Kevin Saunders

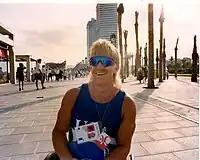
Kevin Saunders in the Olympic/Paralympic Village prepares for the 1992 Barcelona Paralympic Games.

In 1983 (two years after his injury) Saunders was persuaded by his brother, Gerald from Greenville, South Carolina to try entering his first wheelchair race, the Peachtree Road Race held in Atlanta, Georgia, every year on July 4. Saunders signed up, though he had only participated in wheelchair basketball and had never trained for a wheelchair race. About the experience, Saunders has said, “I didn’t even know how long the course was. I could understand distance in miles, but didn’t have a point of reference for how far one kilometer was, let alone 10K.”.